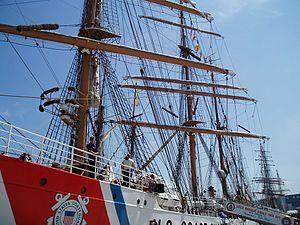
L’Eagle, ou USCGC Eagle (WIX-327), anciennement Horst Wessel, est un trois-mâts barque utilisé comme navire-école de formation pour les futurs officiers de l'United States Coast Guard. En 2011, c'est l'un des deux seuls bateaux à voile actifs dans la marine américaine, avec l'USS Constitution. C'est aussi le septième navire militaire ou des garde-côtes à porter le nom Eagle depuis 1792.